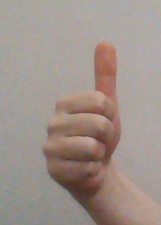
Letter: aleff